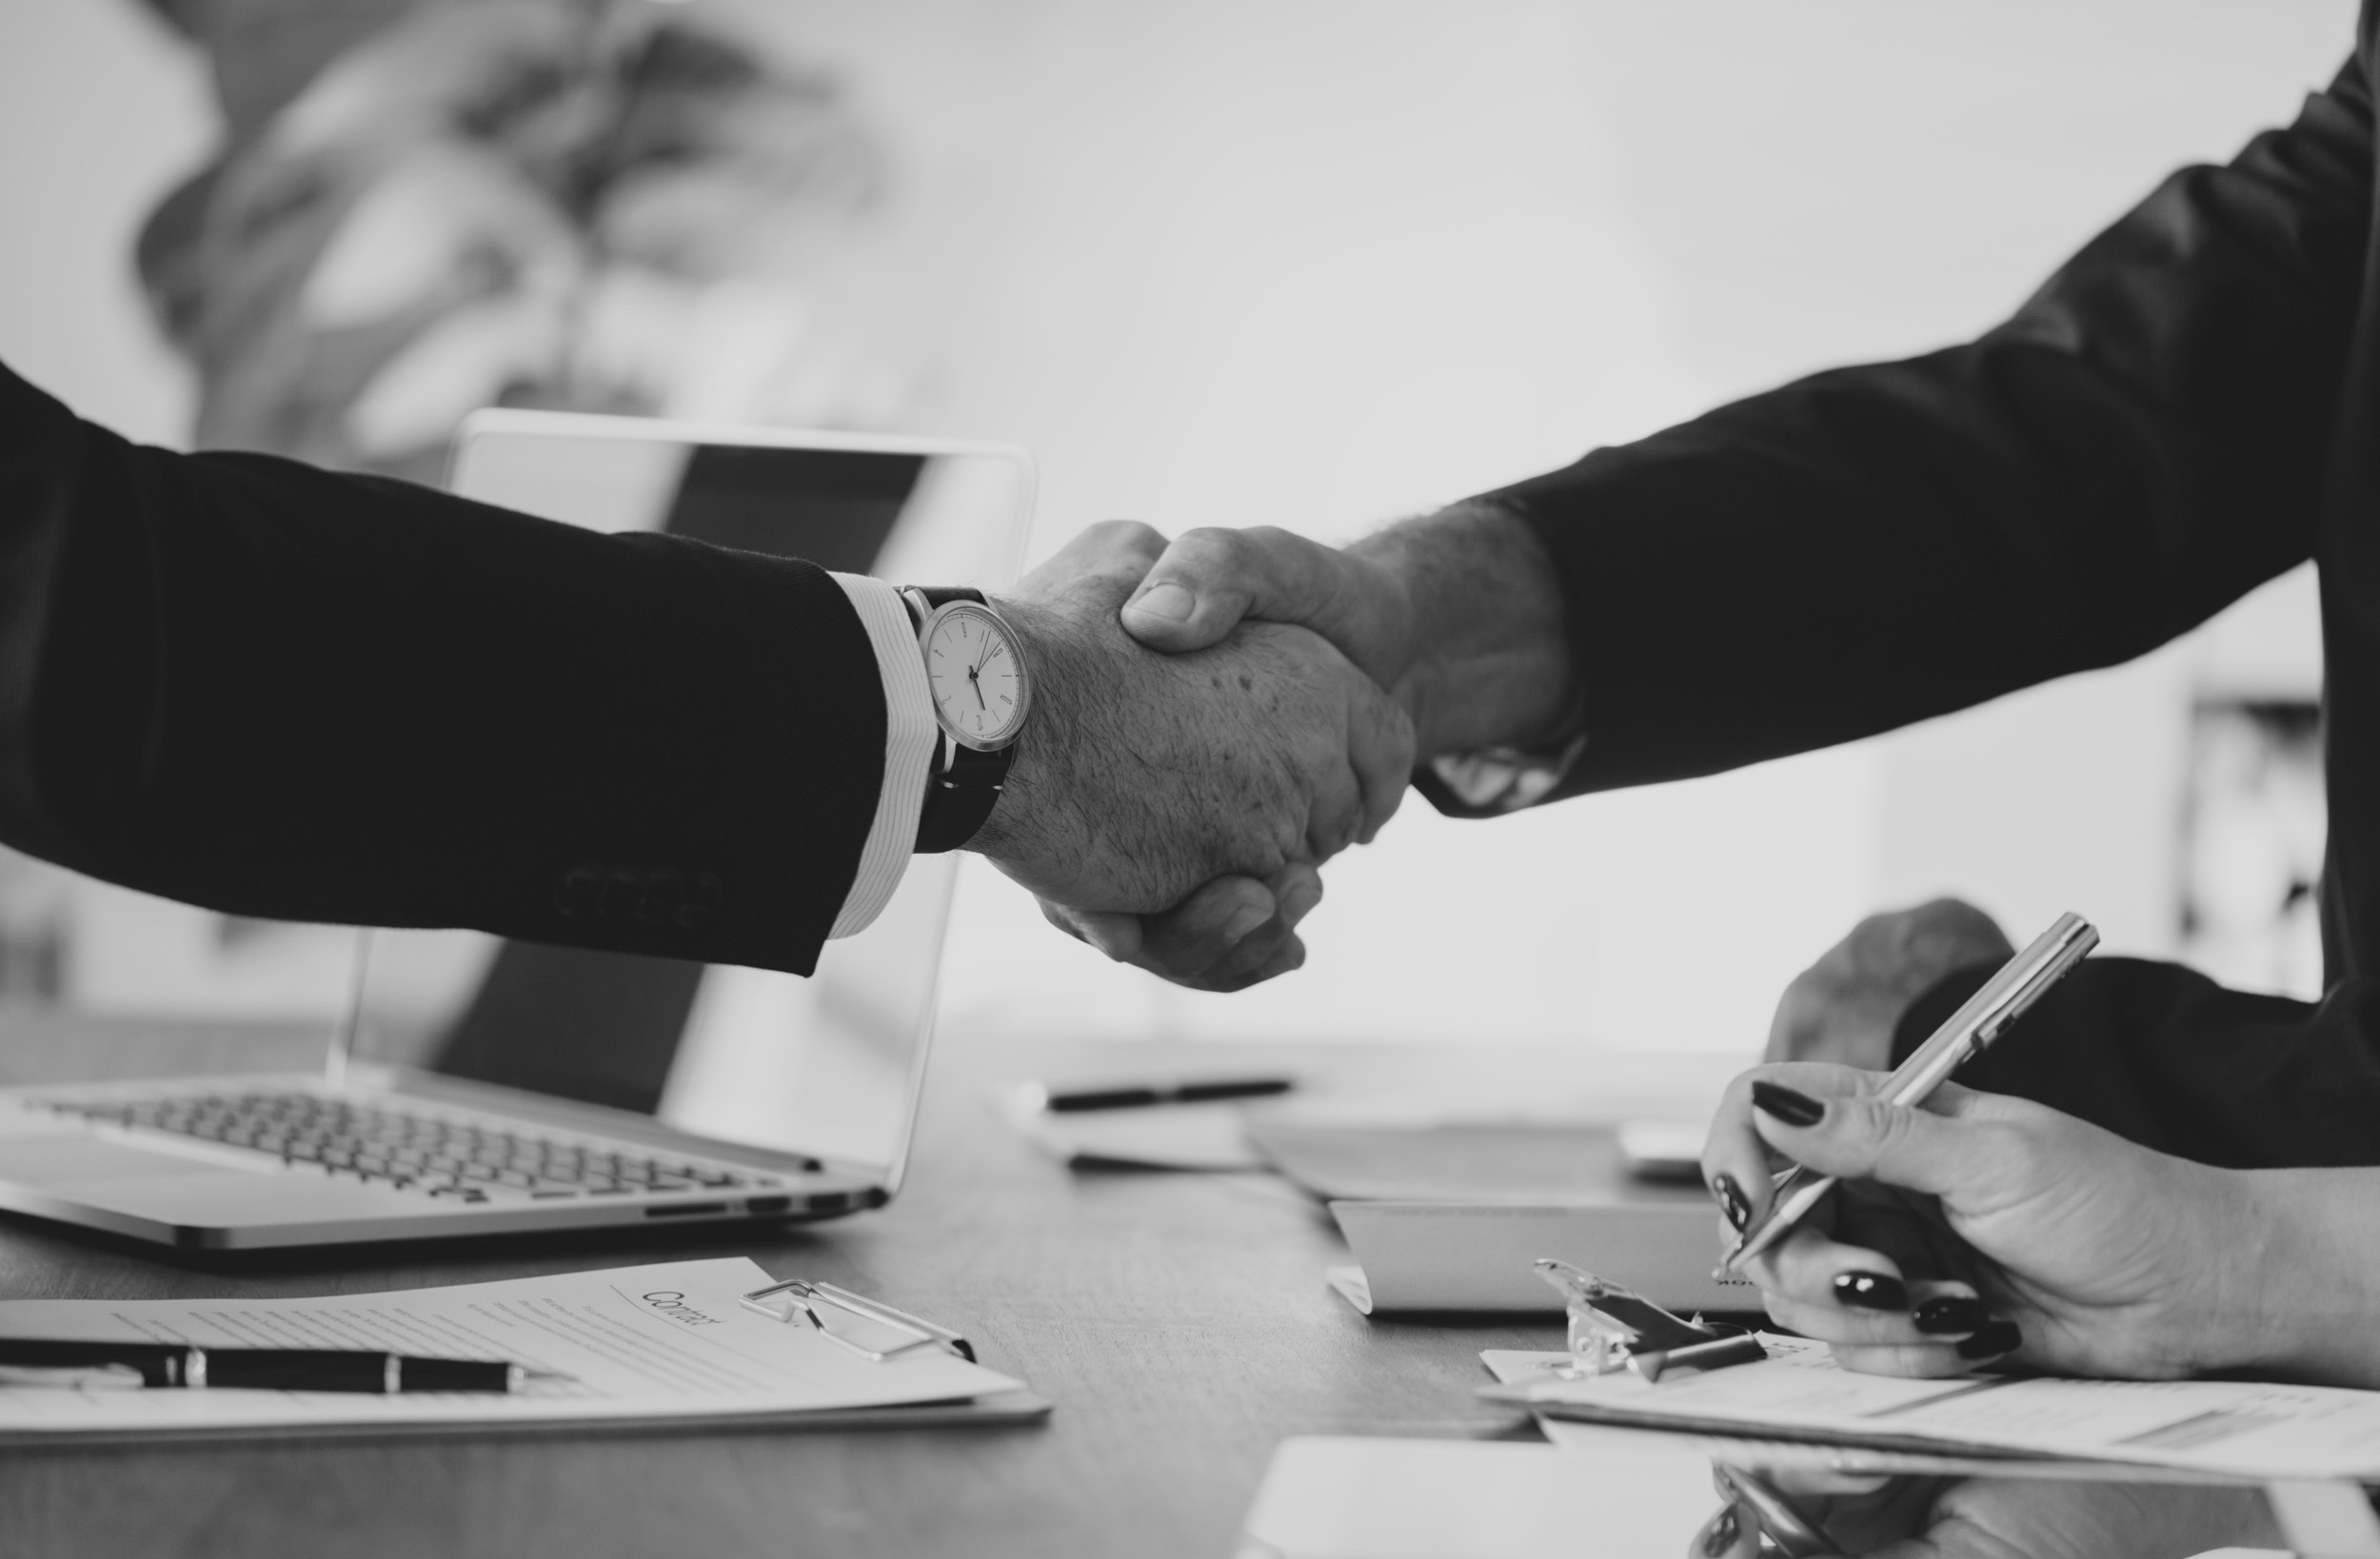
hand, gesture, white collar worker, employment, job, businessperson, photography, collaboration, stock photography, writing, finger, business, management, black and white